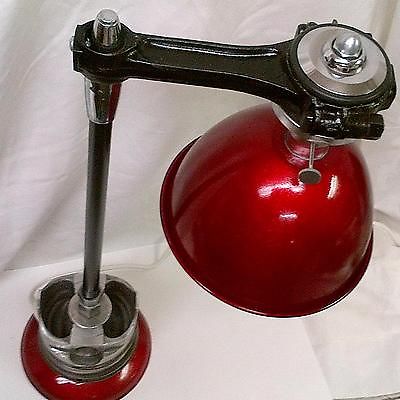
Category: lamp